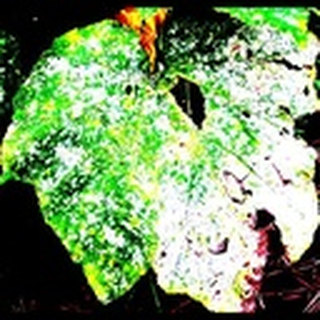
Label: cotton_powdery_mildew